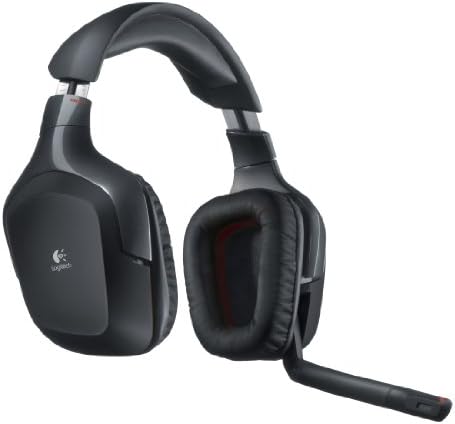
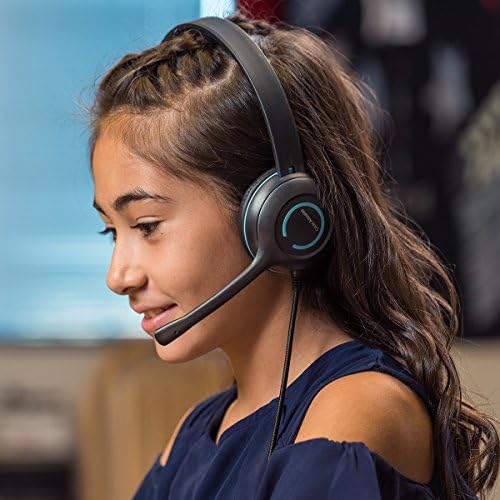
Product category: headphones
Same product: no